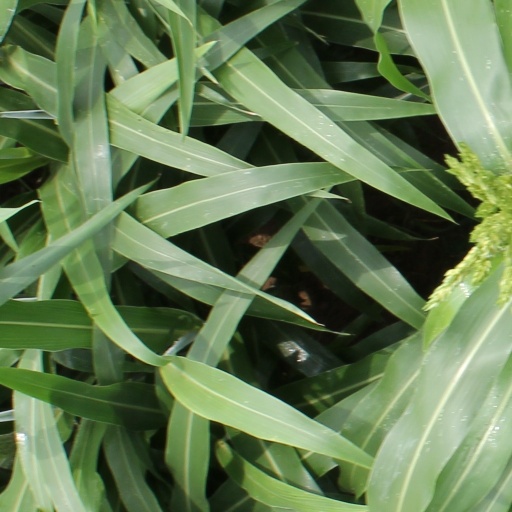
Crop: sorghum